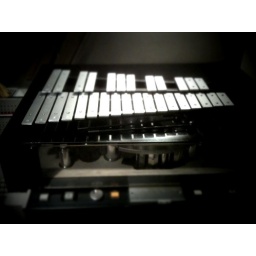
Glockenspiel in the dog house